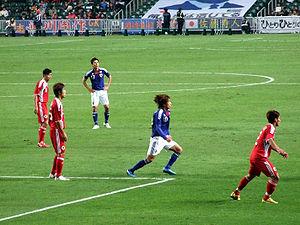
L'équipe du Japon de football est la sélection de joueurs de football japonais représentant le pays lors des compétitions régionales, continentales et internationales sous l'égide de la Fédération du Japon de football.